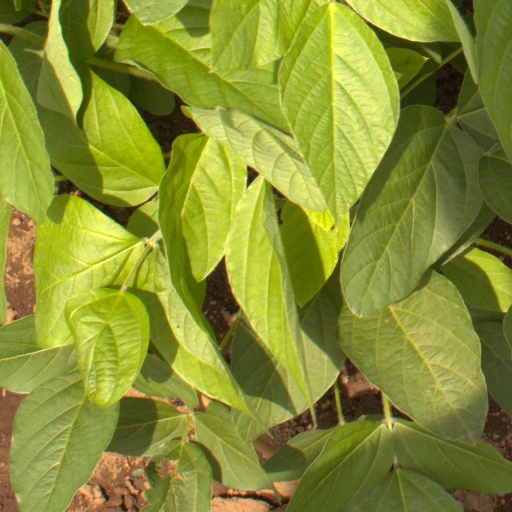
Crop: soybean